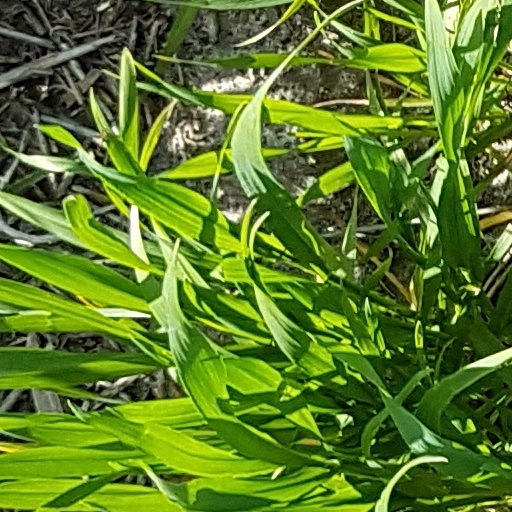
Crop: wheat